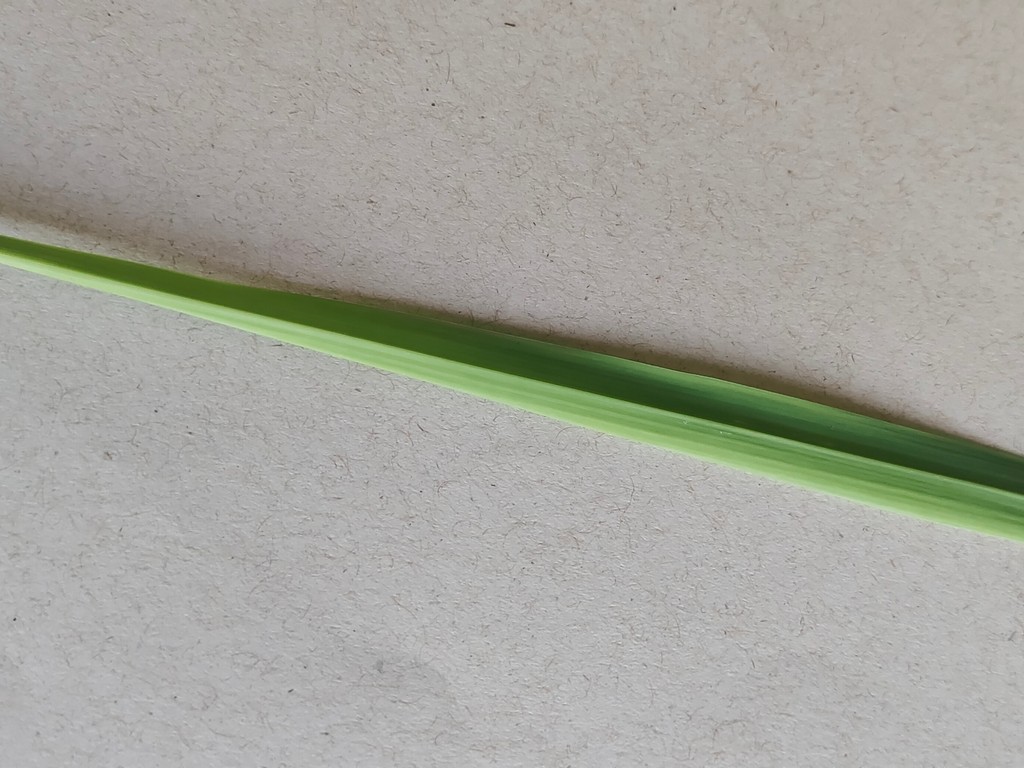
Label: Healthy